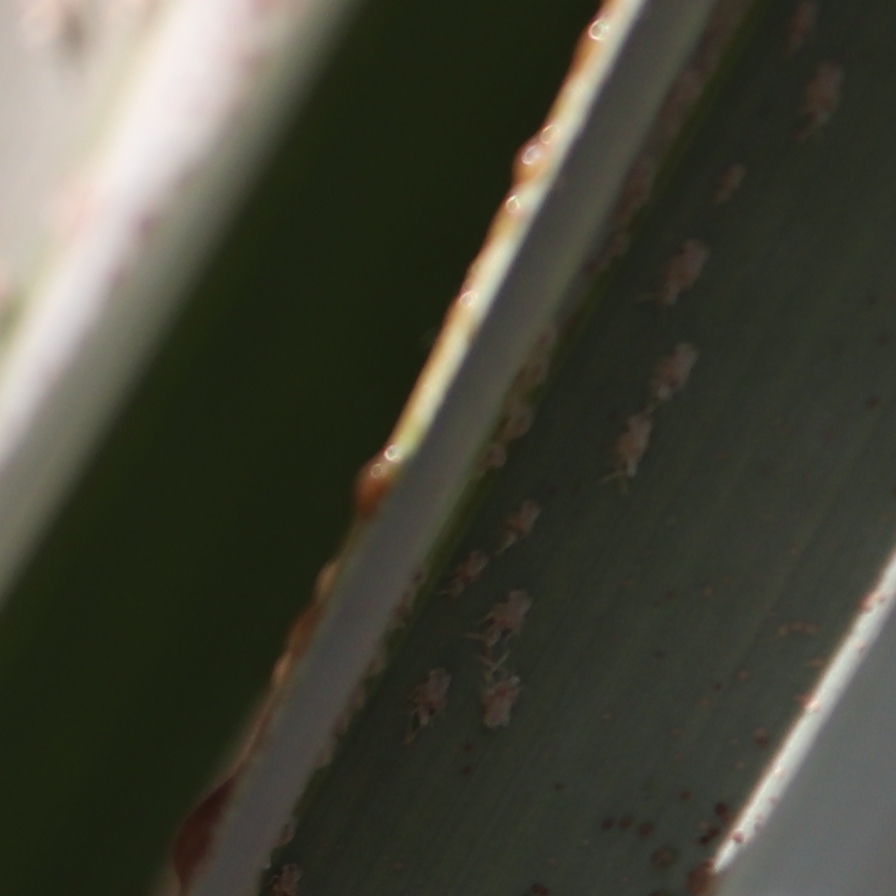
Label: Dubas